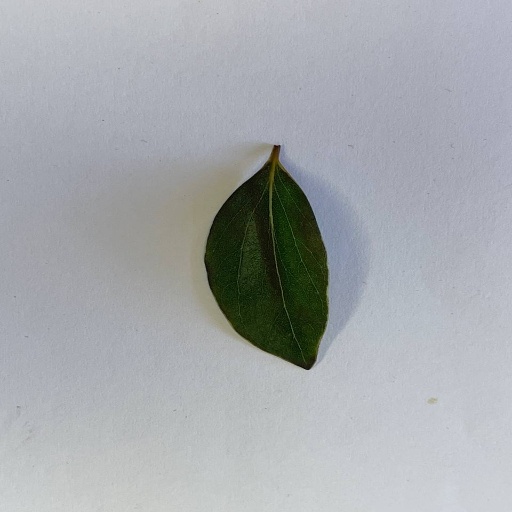
Species: Camphor
Leaf condition: Bacterial Spot